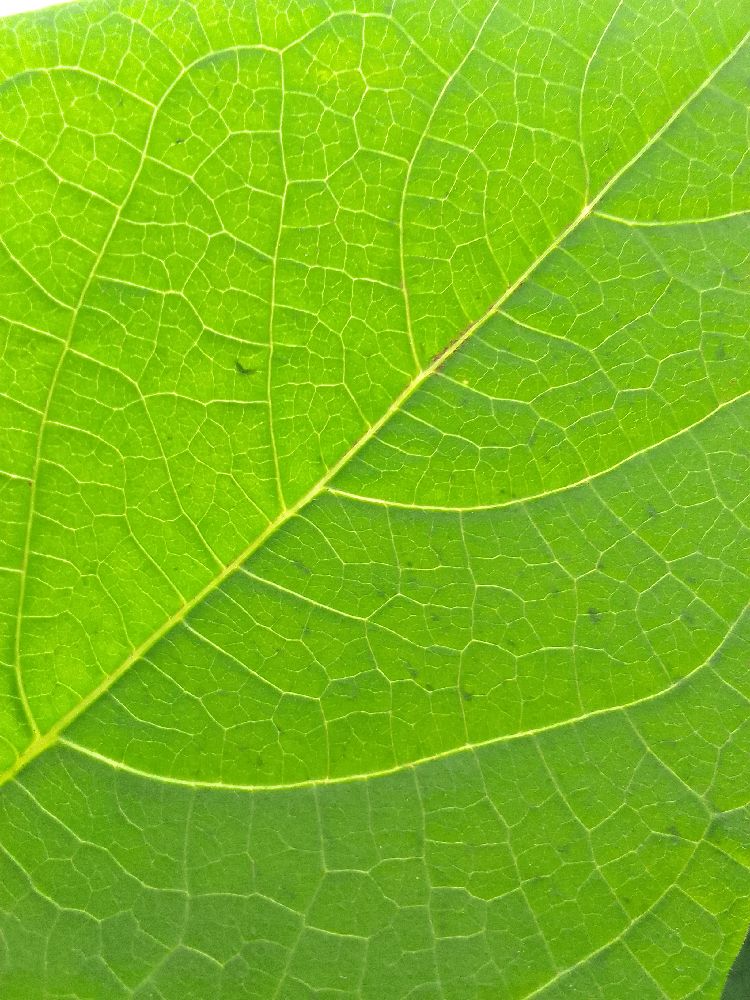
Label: healthy